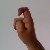
The image shows a hand gesture representing the letter 'X' in Indian Sign Language.